Politics of Puerto Rico

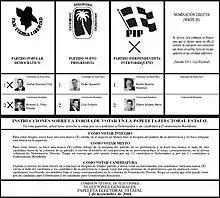
Here is ballot for the 2004 elections in Puerto Rico

The corruption led the PNP to lose the 2000 election and the Governorship when he ran again in 2004. In 2000, Sila María Calderón (PPD) was elected, becoming the first female governor of Puerto Rico, also gaining control of the Senate, presided over by Antonio Fas Alzamora and the House of Representatives, headed by Speaker Carlos Vizcarrondo. The PPD also elected Aníbal Acevedo Vilá as the island's non-voting delegate in Congress.